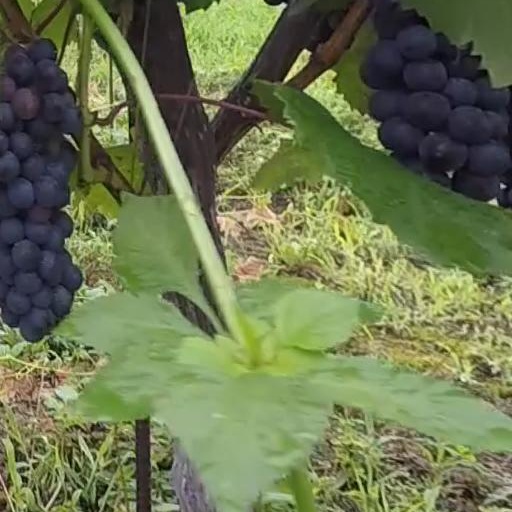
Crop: grape